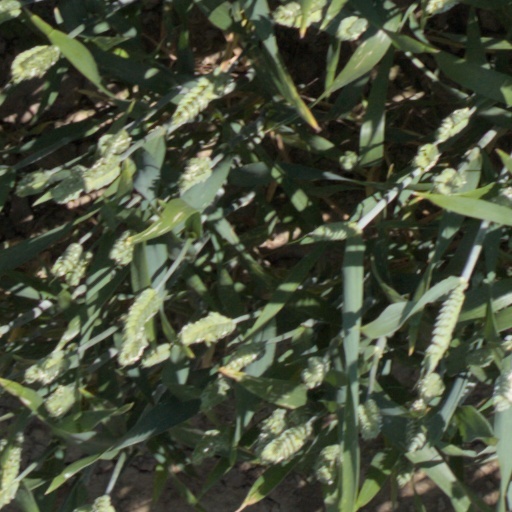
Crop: wheat